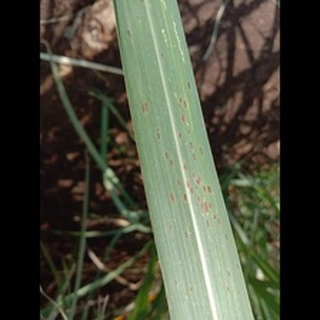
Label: sugarcane_rust